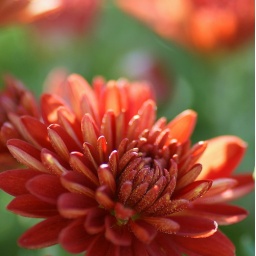
Same flower pot I took the pic below 10 days ago!